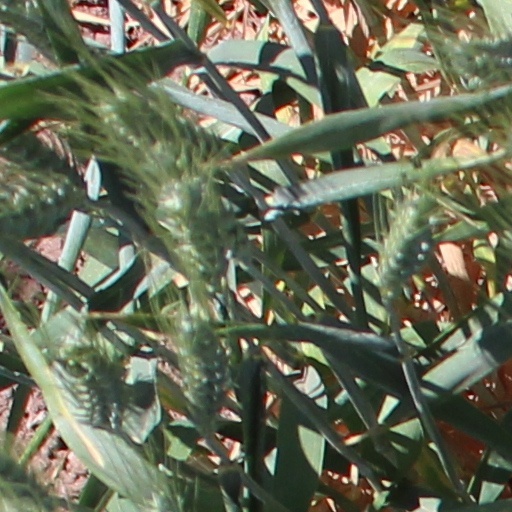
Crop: wheat